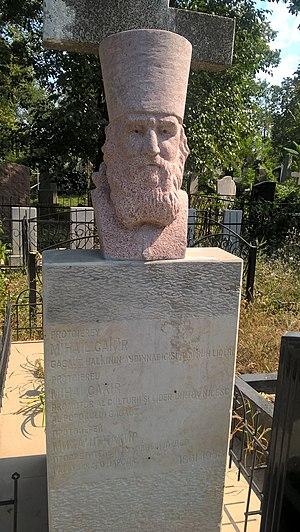
Mihail Çakir, né le 9 mai 1861 à Ceadîr-Lunga, et mort le 8 septembre 1938 à Chișinău, était un pope et archiprêtre orthodoxe, un linguiste, un enseignant et un poète gagaouze, qui a, le premier, publié des ouvrages en langue gagaouze dans l'ancien Empire Russe.